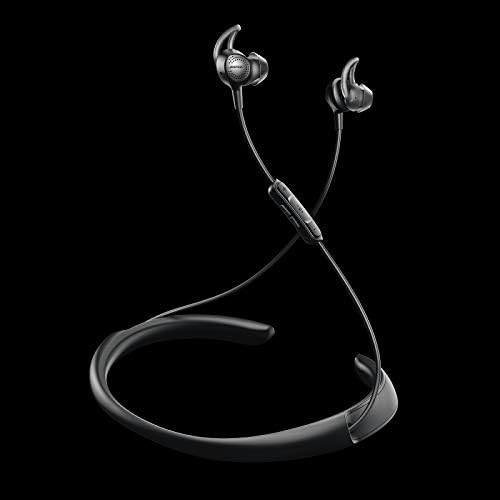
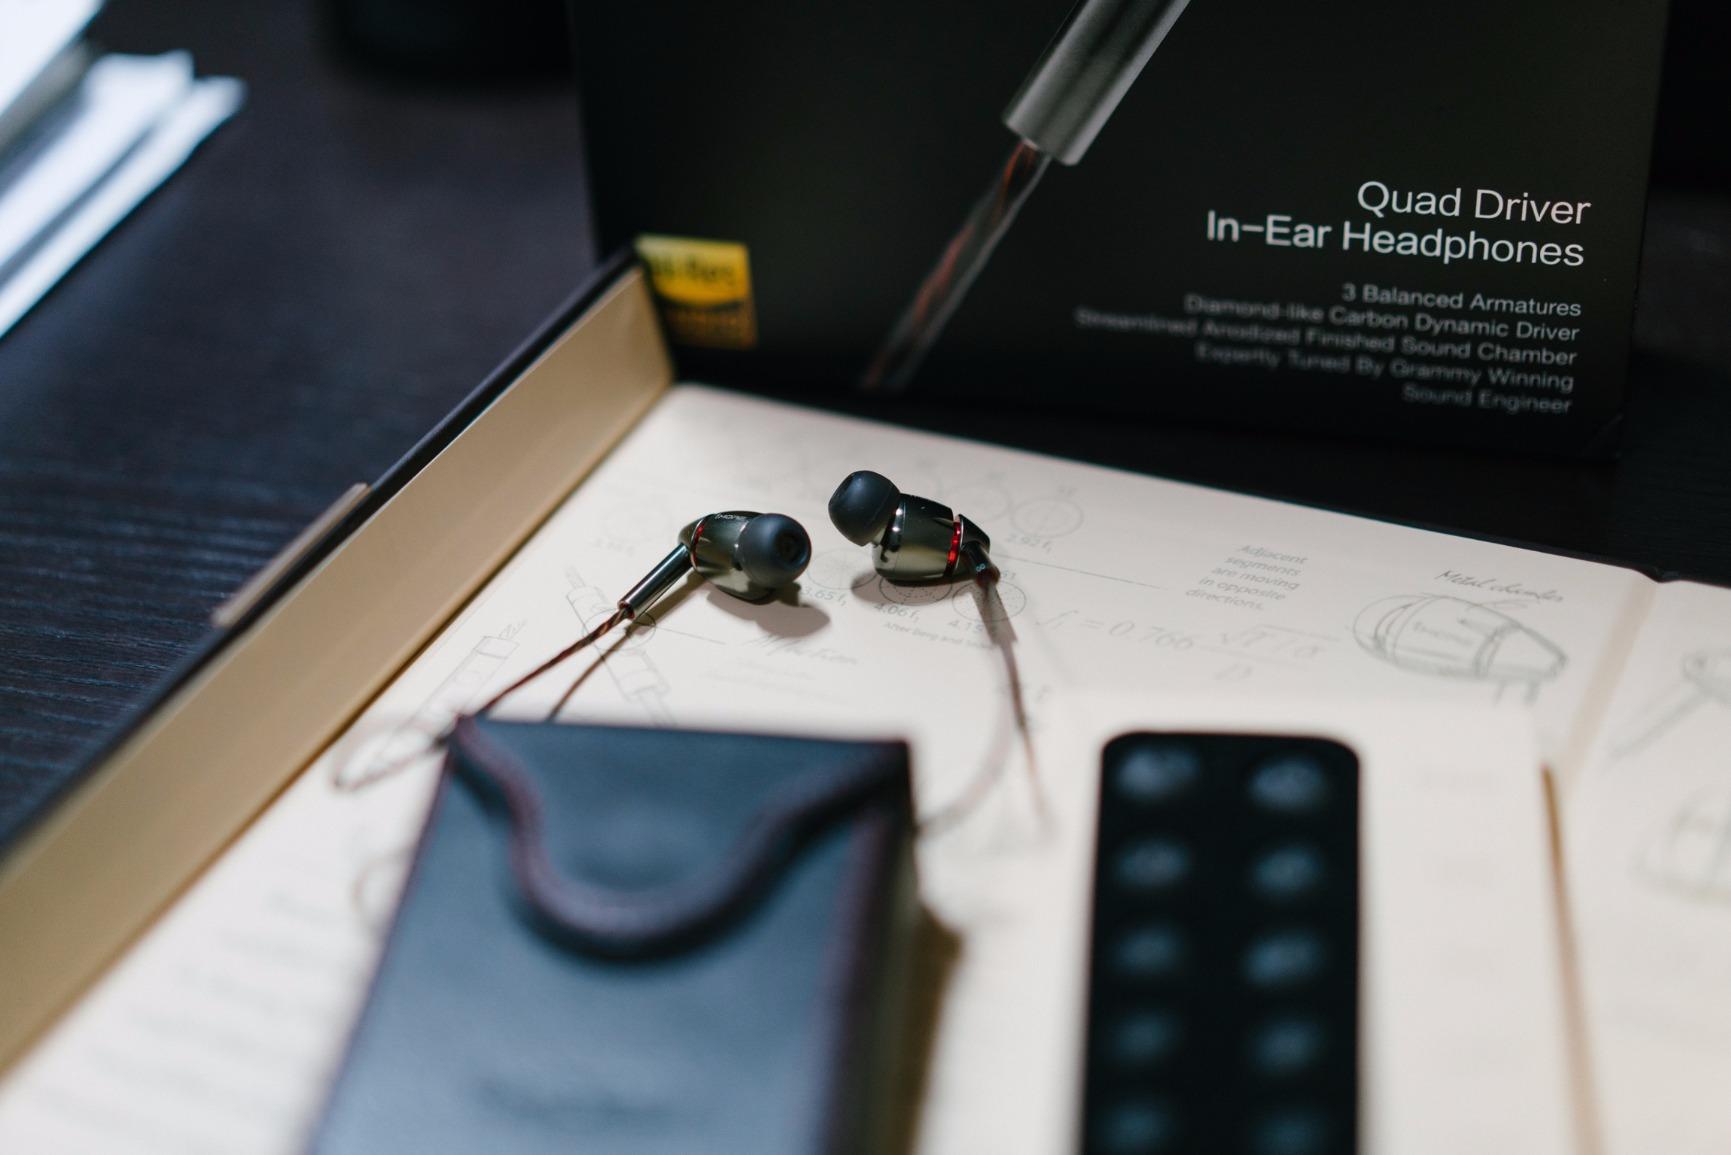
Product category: headphones
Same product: no